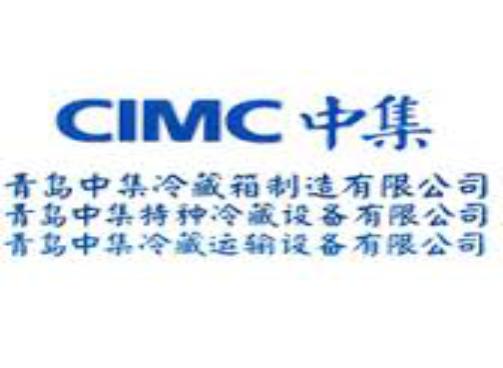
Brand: Cimc-1
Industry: Transportation